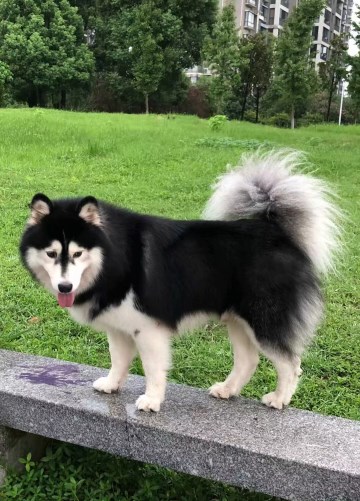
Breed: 1324-n000004-malamute